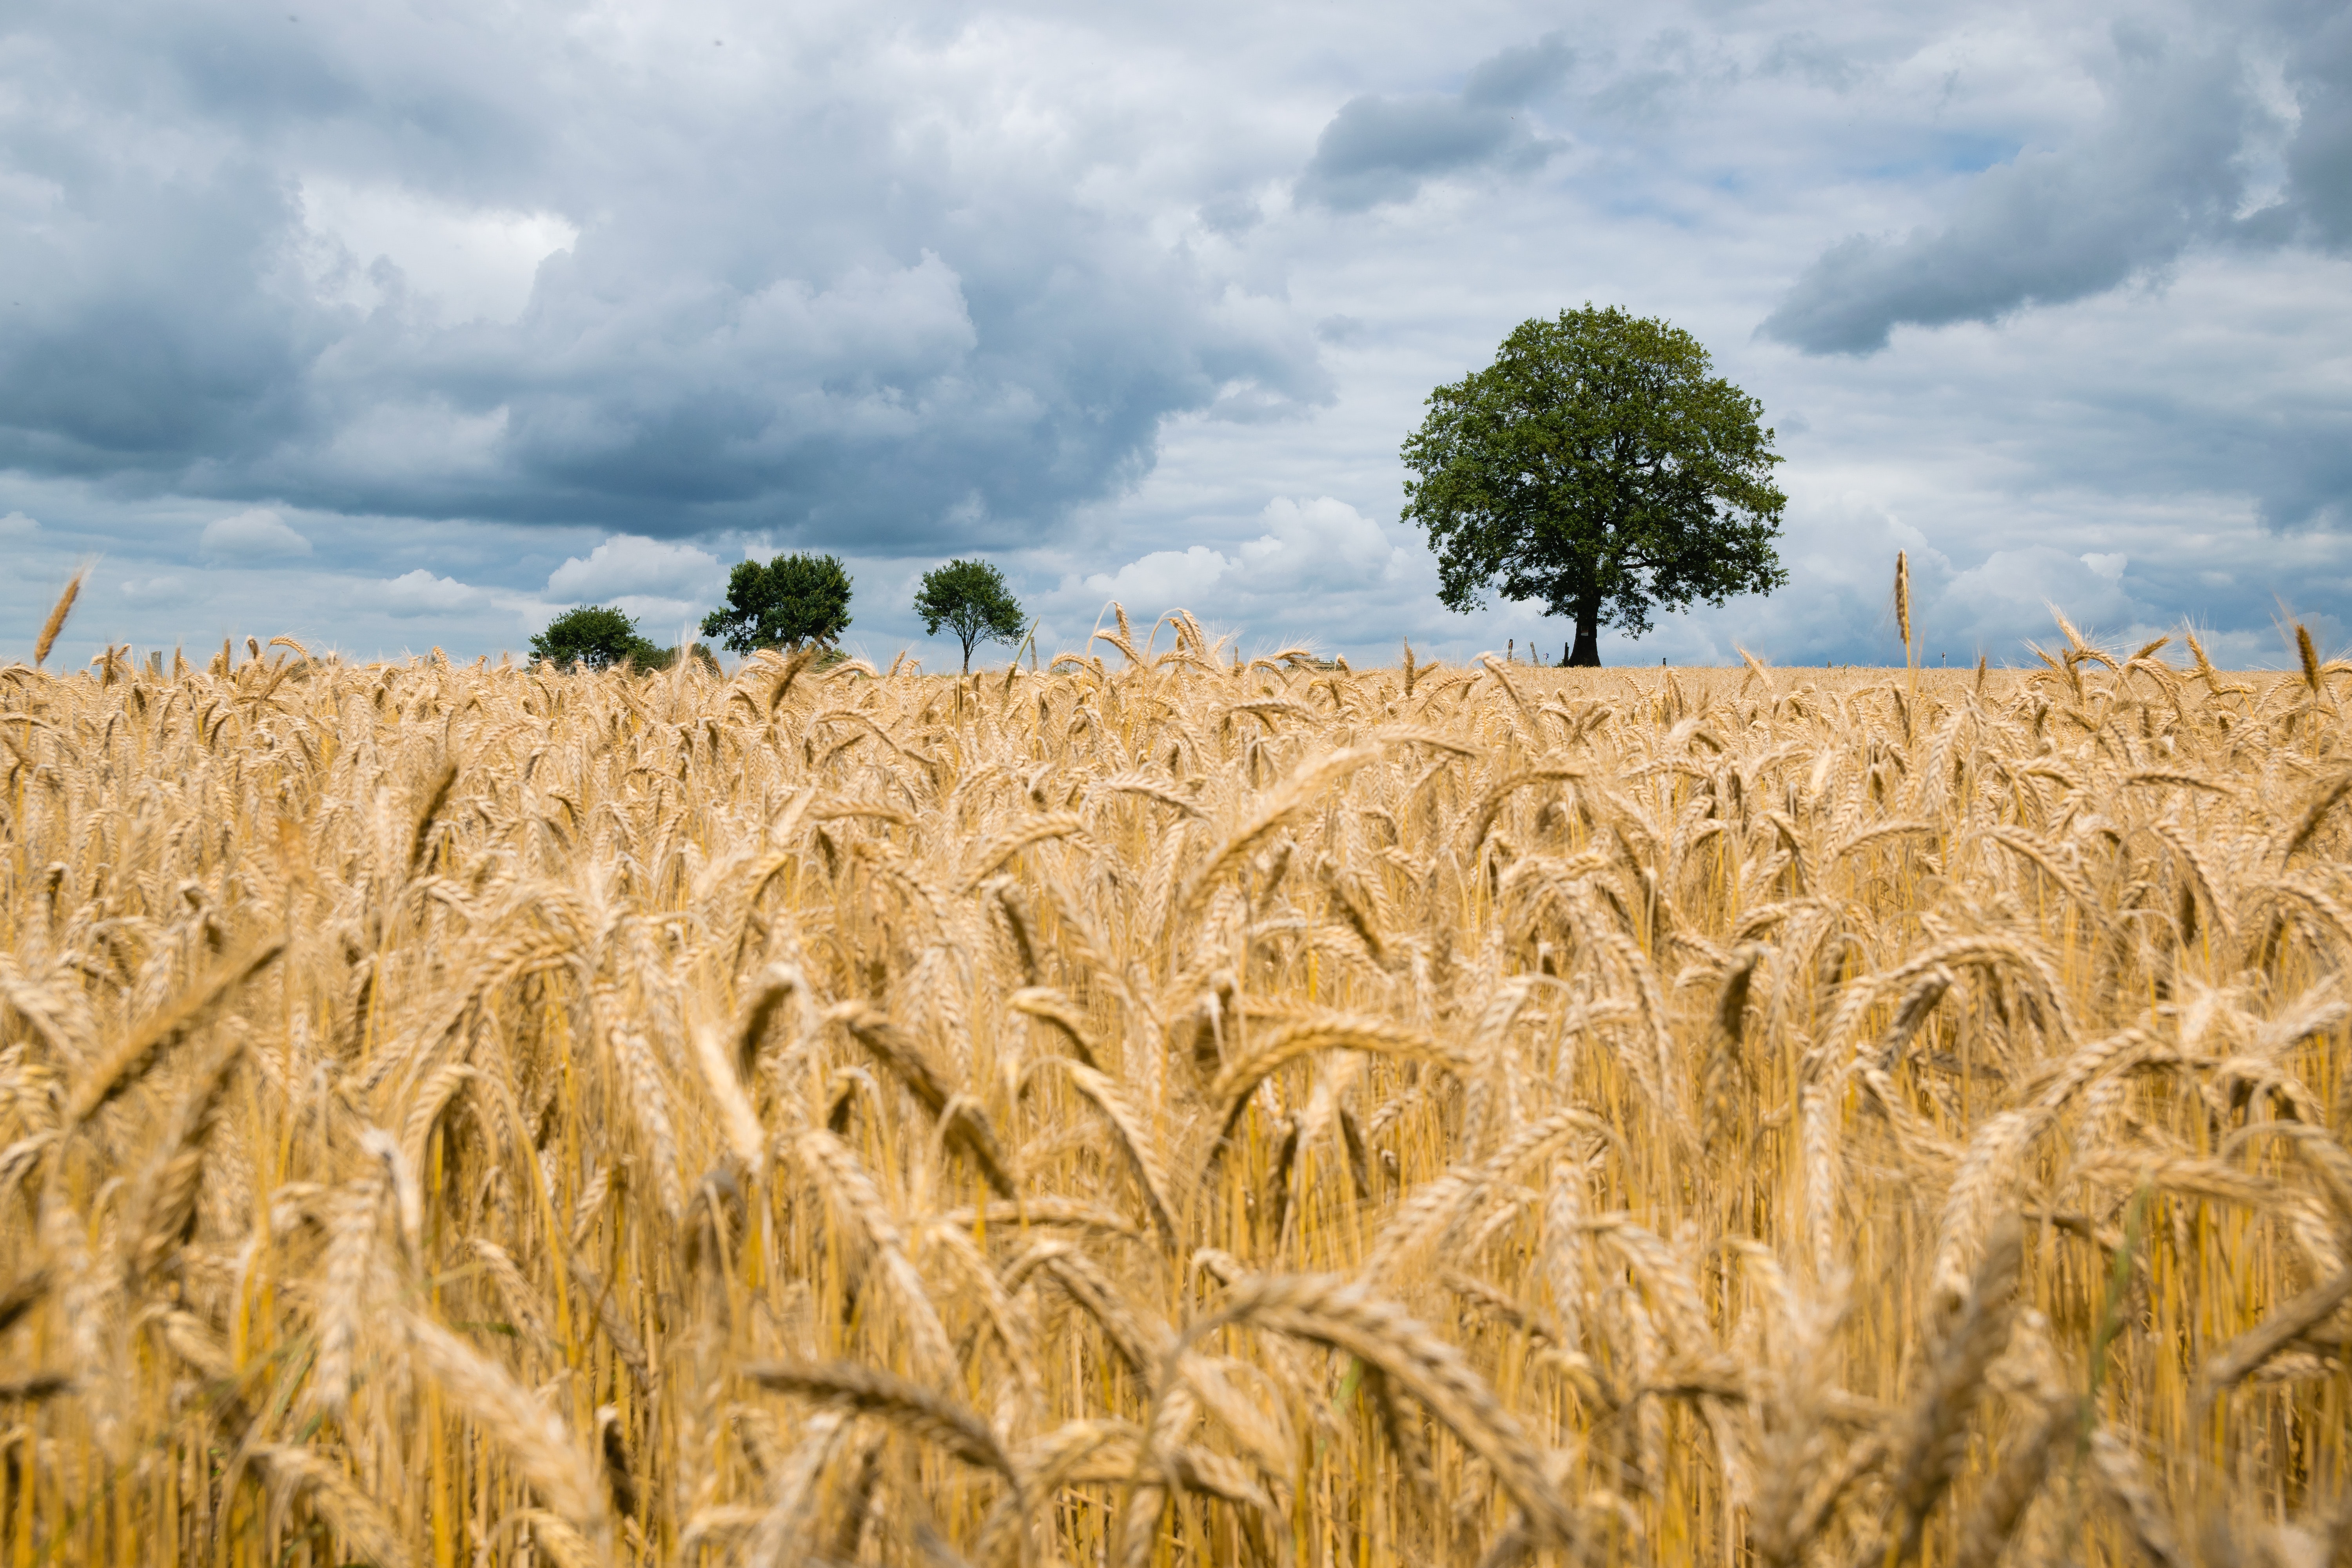
field, barley, rye, crop, cash crop, triticale, agriculture, grain, emmer, Khorasan wheat, hordeum, food grain, plant, cereal, einkorn wheat, sky, oat, grass family, wheat, malt, harvest, durum, cereal germ, farm, plantation, food, rural area, paddy field, whole grain, landscape, straw, poales, plant stem, dinkel wheat